Maranatha Volunteers International

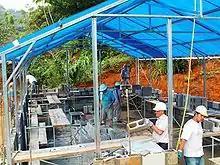
Volunteers building a One-Day Church in Bebedero, Chiapas, Mexico January 2010

The One-Day Church was developed jointly by Adventist-laymen's Services & Industries and Maranatha in an effort to meet the demand for rapid economical construction of more buildings.